Hendrick Govaerts

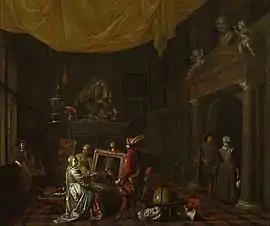
"Visit to the painter's studio"

He was registered as a master in the Guild of St. Luke of Antwerp between 17 September 1699 and 18 September 1700. On 19 April 1702 he married Petronilla Buys in Antwerp Cathedral. She died not long after and he paid her death duties at the Guild between 18 September 1702 and 18 September 1703. He married a second time on 19 July 1707 to Maria-Anna Bussé. The wedding was also celebrated in Antwerp Cathedral.